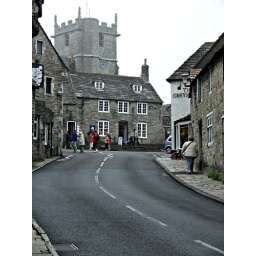
A view along the street showing the old stone houses and the church in the back groundof Corfe, in Dorset. England.